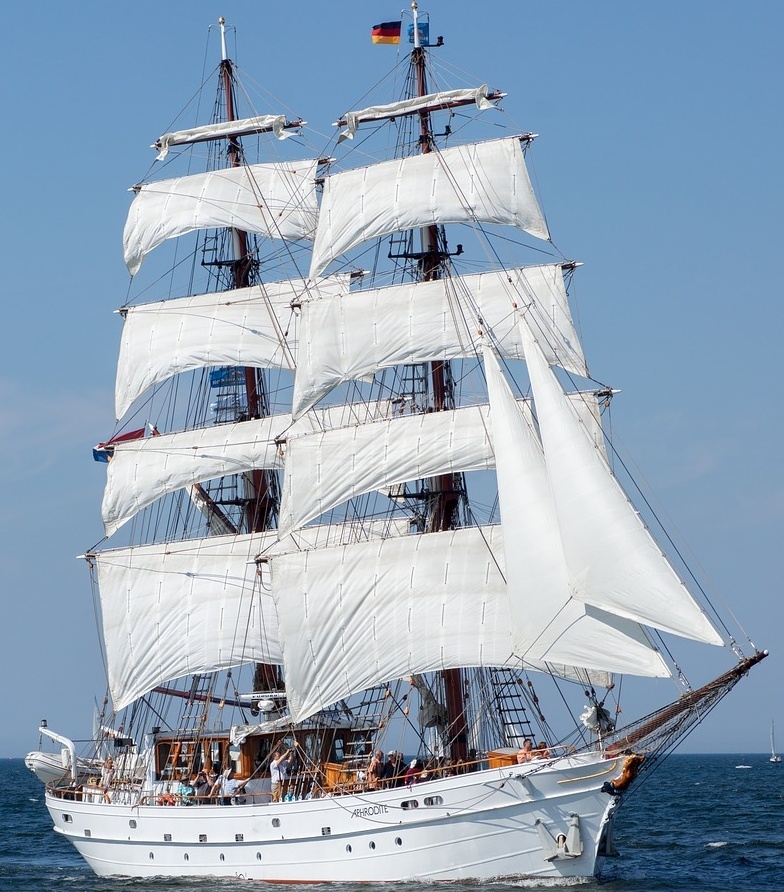
Vehicle type: Ships